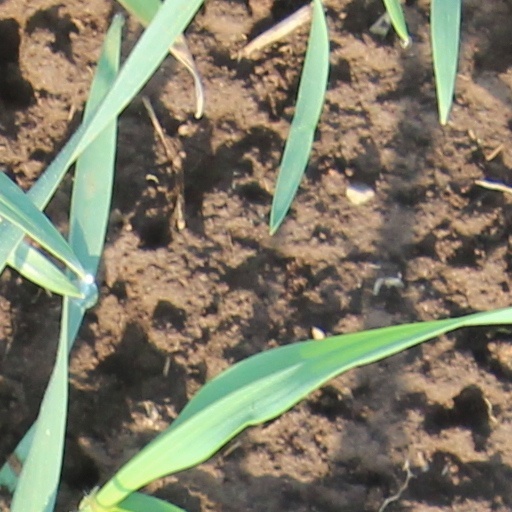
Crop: wheat